King Solomon's Ring (book)

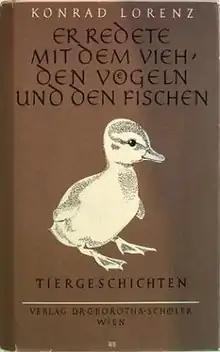
First edition

King Solomon's Ring (referencing 1 Kings 4:33) is a general-audience zoological book, written by Austrian scientist Konrad Lorenz in 1949. The first English-language edition was published in 1952.